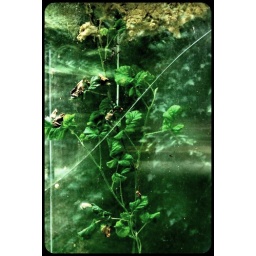
flower grown in between double glass behind our holidayhome 2010 in France